Wild Wales

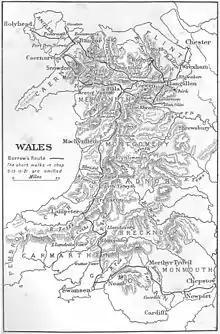
Borrow's route through Wales from the 1907 edition of the book

Wild Wales: Its People, Language and Scenery is a travel book by the English Victorian gentleman writer George Borrow (1803–1881), first published in 1862.